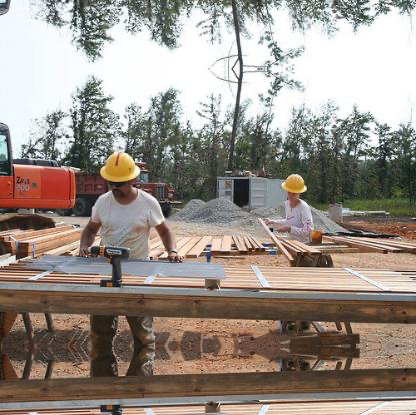
Objects in the image:
label: helmet
label: helmet